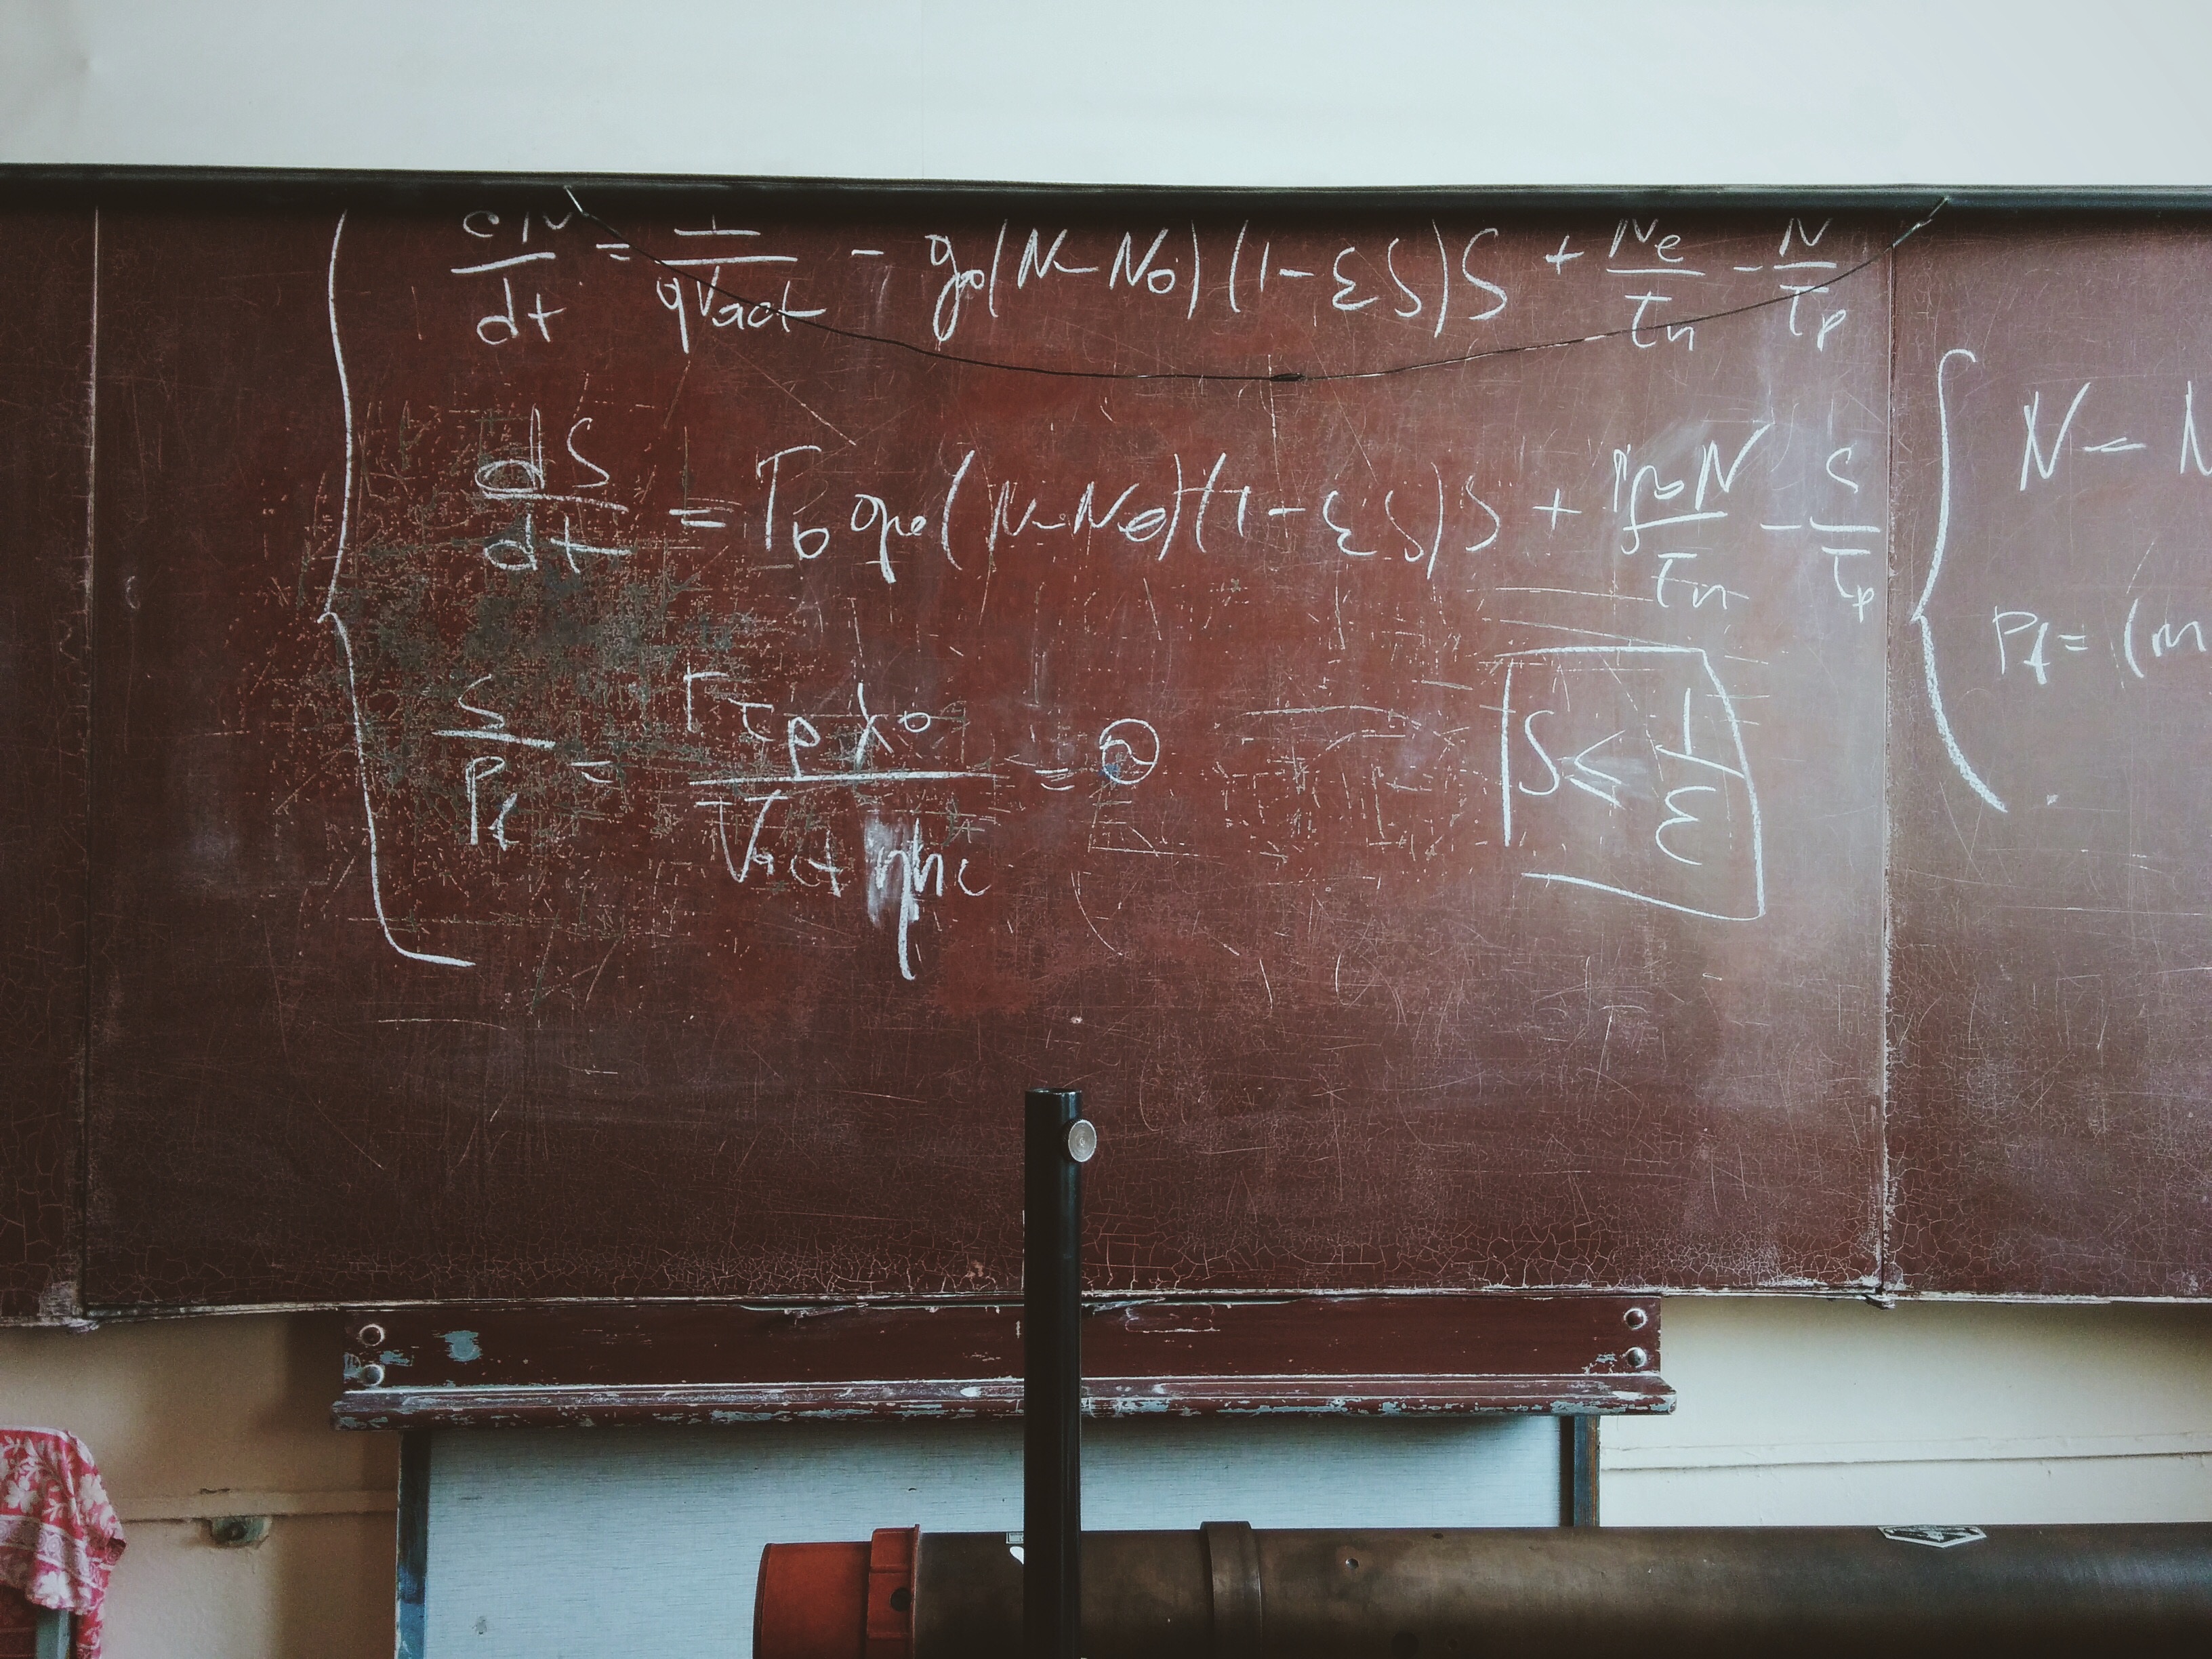
wall, color, blackboard, math, education, classroom, equation, interior design, art, shape, window covering, display device